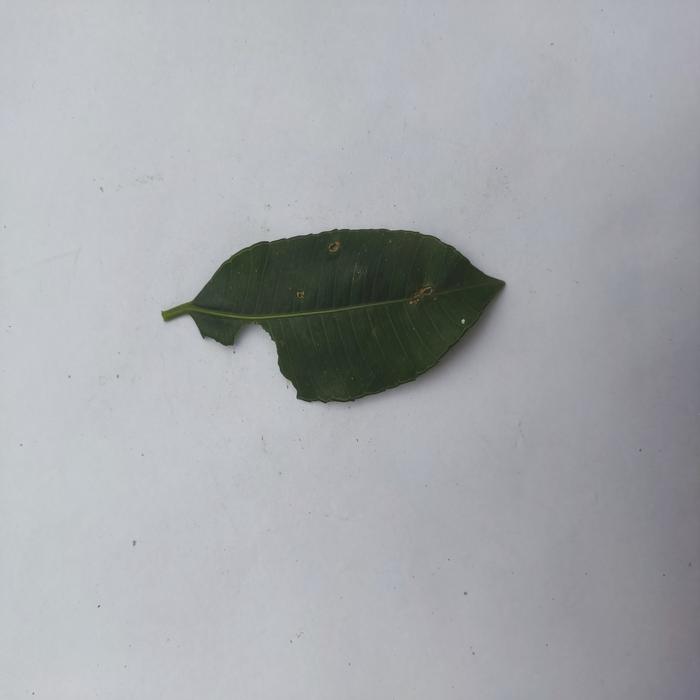
Crop: Hog Plum
Leaf condition: Caterpillars_Infestation